Oscar and the Lady in Pink (novel)

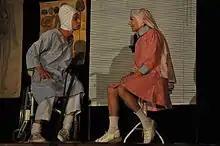
Oscar and the Lady in Pink on theatre.

Oscar and the Lady in Pink (French: "Oscar et la dame rose") is a novel written by Éric-Emmanuel Schmitt, the third part of the series « "Cycle de l'invisible" », published in 2002.